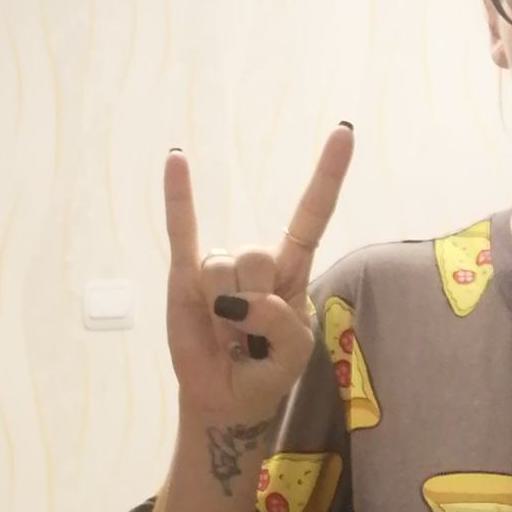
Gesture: rock